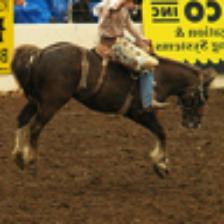
Label: NonHuman